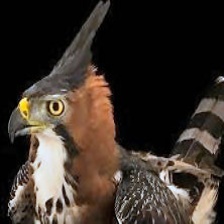
Species: ORNATE HAWK EAGLE
Scientific name: SPIZAETUS ORNATUS